136th Attack Squadron

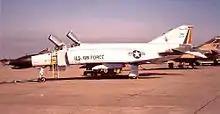
Squadron McDonnell F-4C about 1983

A major mission change to the 136th Fighter-Interceptor Squadron in 1958 was the transition from an Air Defense Command (ADC) mission to Tactical Air Command (TAC) and a tactical fighter mission, with the 136th being redesignated as the 136th Tactical Fighter Squadron. The new assignment involved a change in the squadron's training mission to include high-altitude interception, air-to-ground rocketry, ground strafing and tactical bombing. The squadron retained F-86H Sabres until 1960, when they were replaced by North American F-100C Super Sabre. In October 1961, the squadron was called to active duty for the Berlin Crisis. Although the squadron was slated to deploy to Bitburg Air Base, tensions eased and the squadron did not deploy before being returned to state control in August 1962.